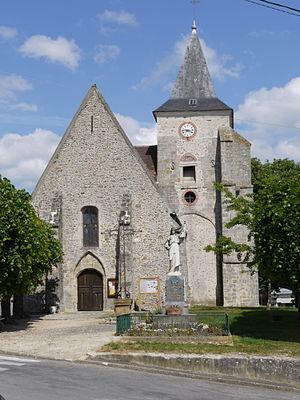
Eglise de Courpalay, Seine et Marne, France
Courpalay est une commune française située dans le département de Seine-et-Marne, en région Île-de-France.